Meyrueis

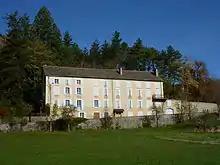
La Fabrique

Designed by Pierre Cabanel with a door key dated 1833, the building was sold in 1843 to Pierre Vincent. Expanded in 1844 and declared as carding wads of tissue (1847), its activity is reduced in 1855 and it undergoes at least partial conversion to wool. Part of the activity is transferred to the mill Montblanc. The factory, managed by Florent Malzac, survives at craft level until around 1866. Twenty years later, the building is converted into a house by Louis Vincent, prefect of Herault (1886). In 1902, a small building is added on the east side, replacing the old boiler.